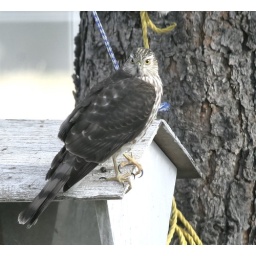
This bird can clear a feeder area like a skunk in the living room. 2008-16-12 011